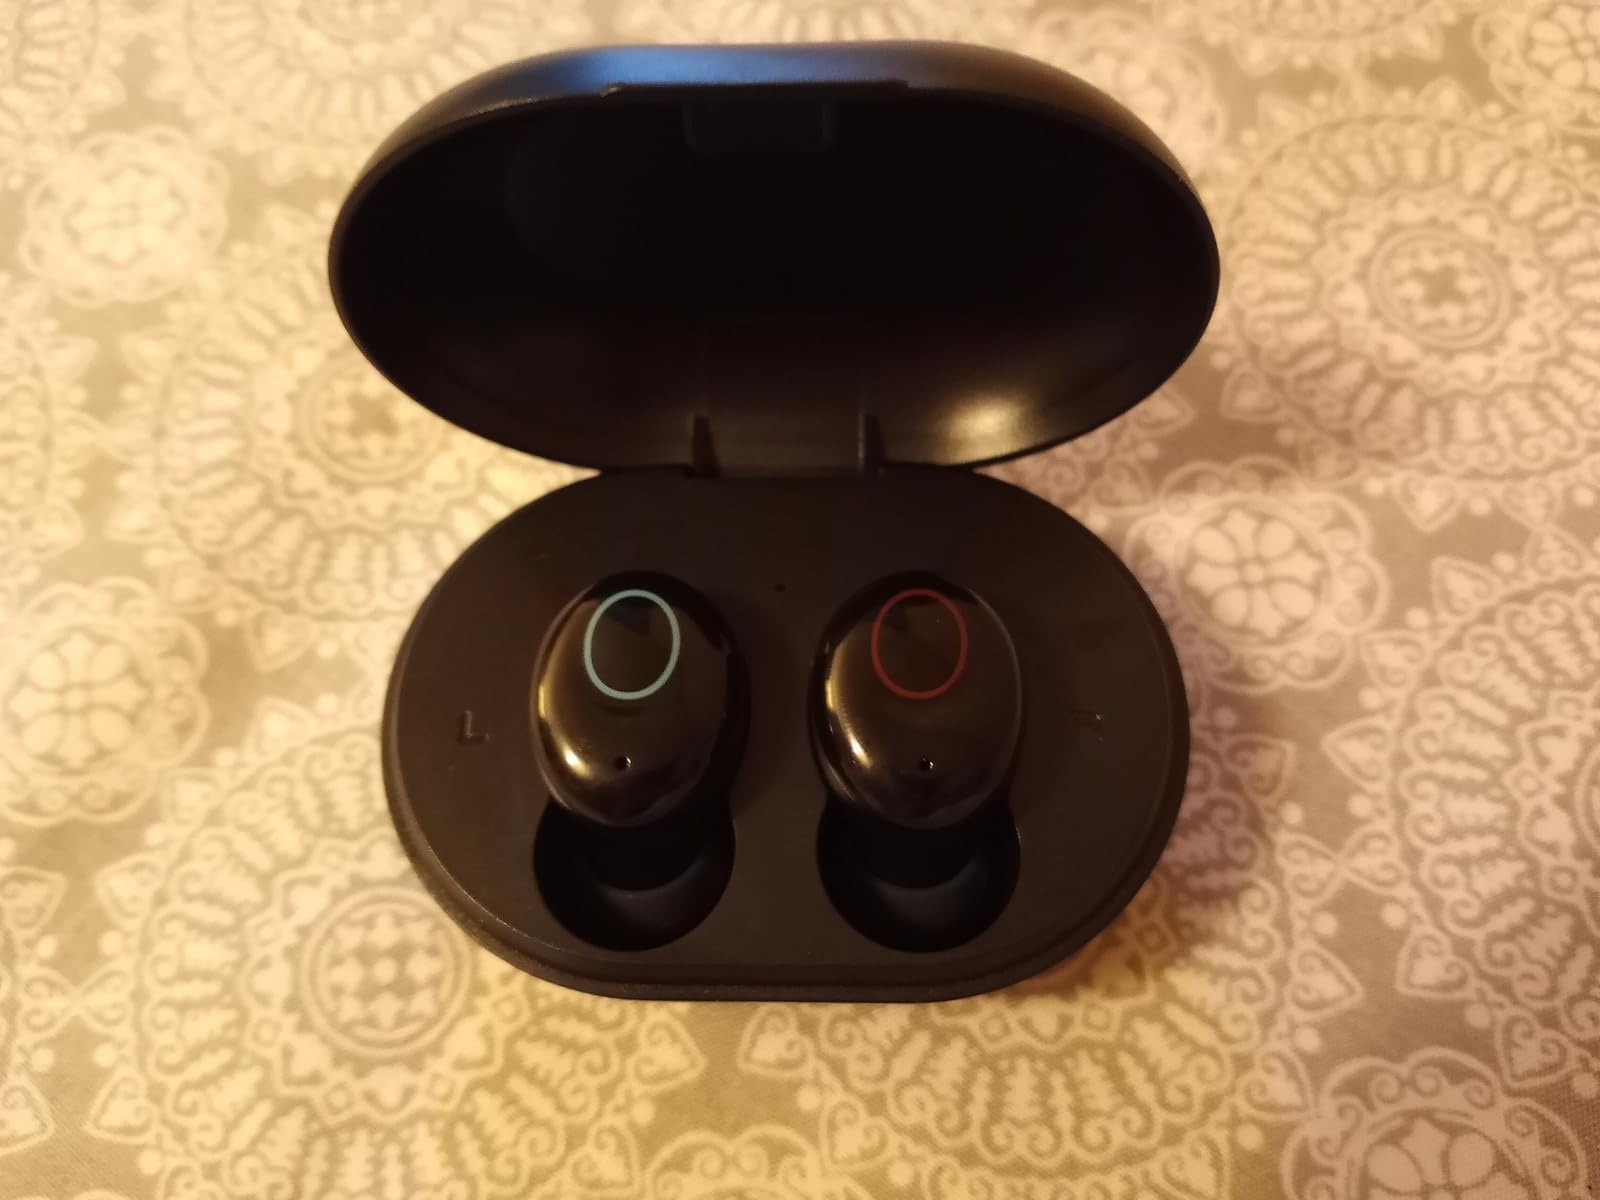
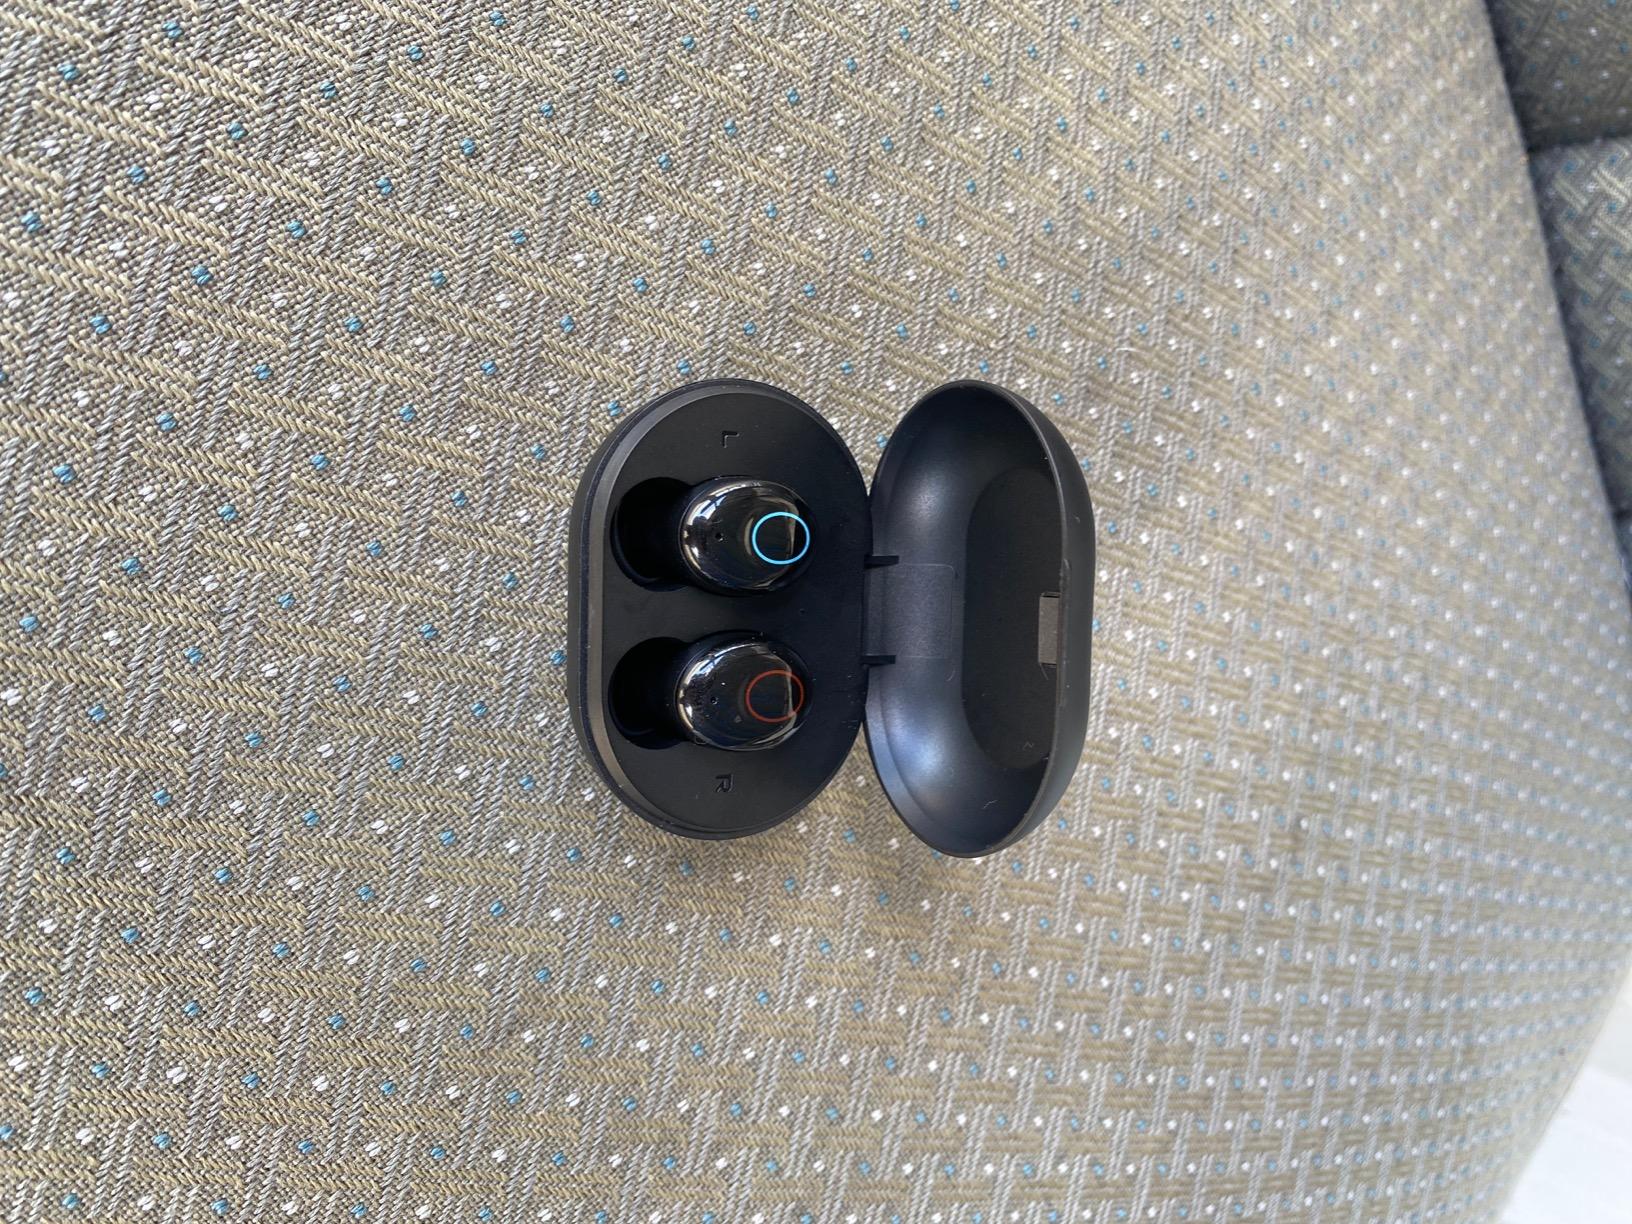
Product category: earbuds
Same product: yes